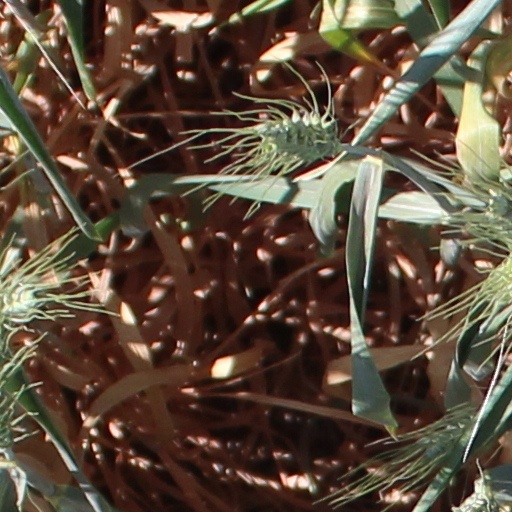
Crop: wheat